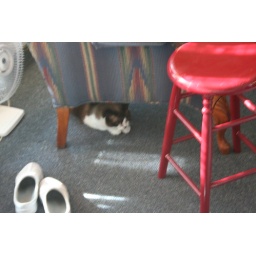
Peggy Sue hides under the chair to get away from all the strange humans in the house